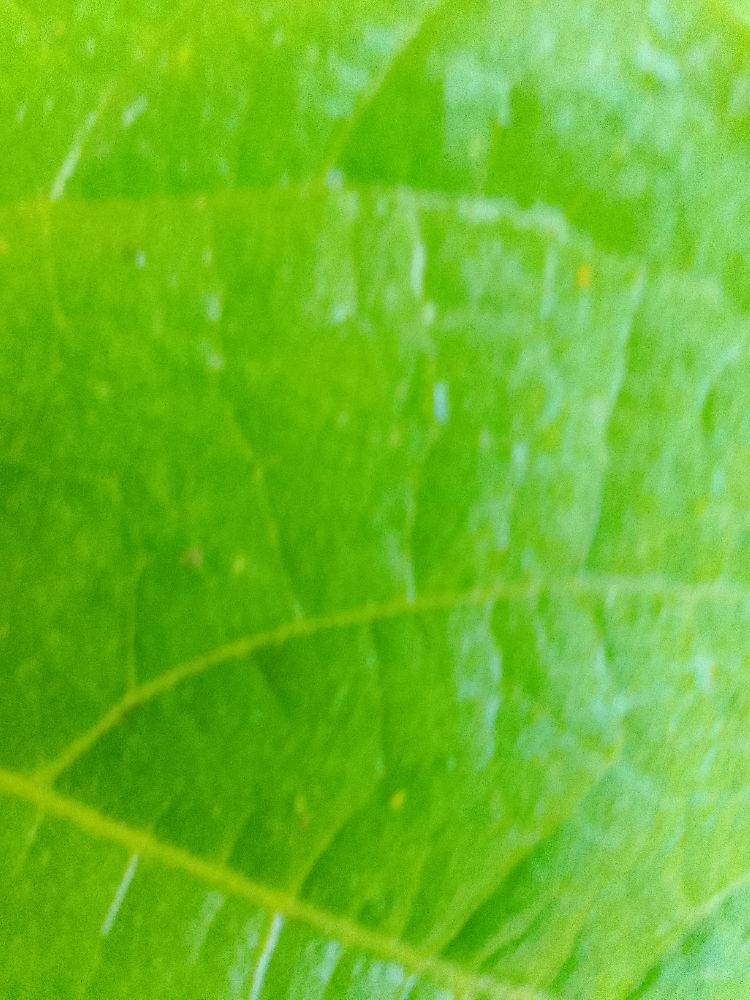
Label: healthy